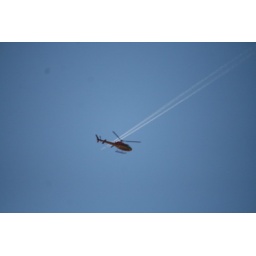
IMG_7133helicopter flying in front of the vapour trails from a plane